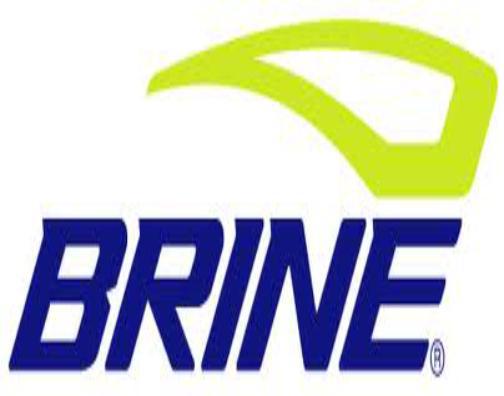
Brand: brine
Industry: Clothes